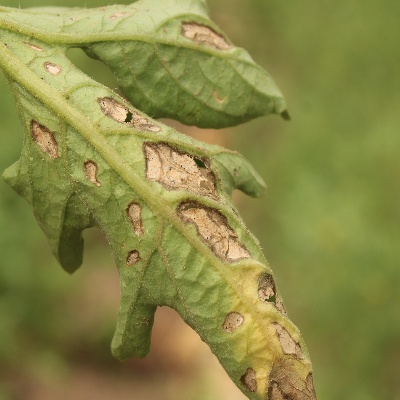
Crop: Tomato
Condition: septoria leaf spot